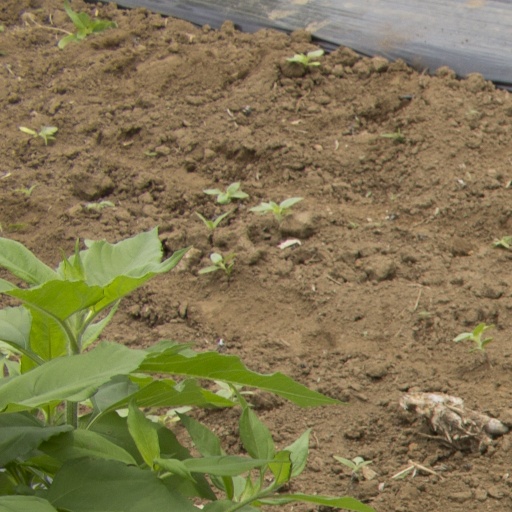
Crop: Jerusalem artichoke